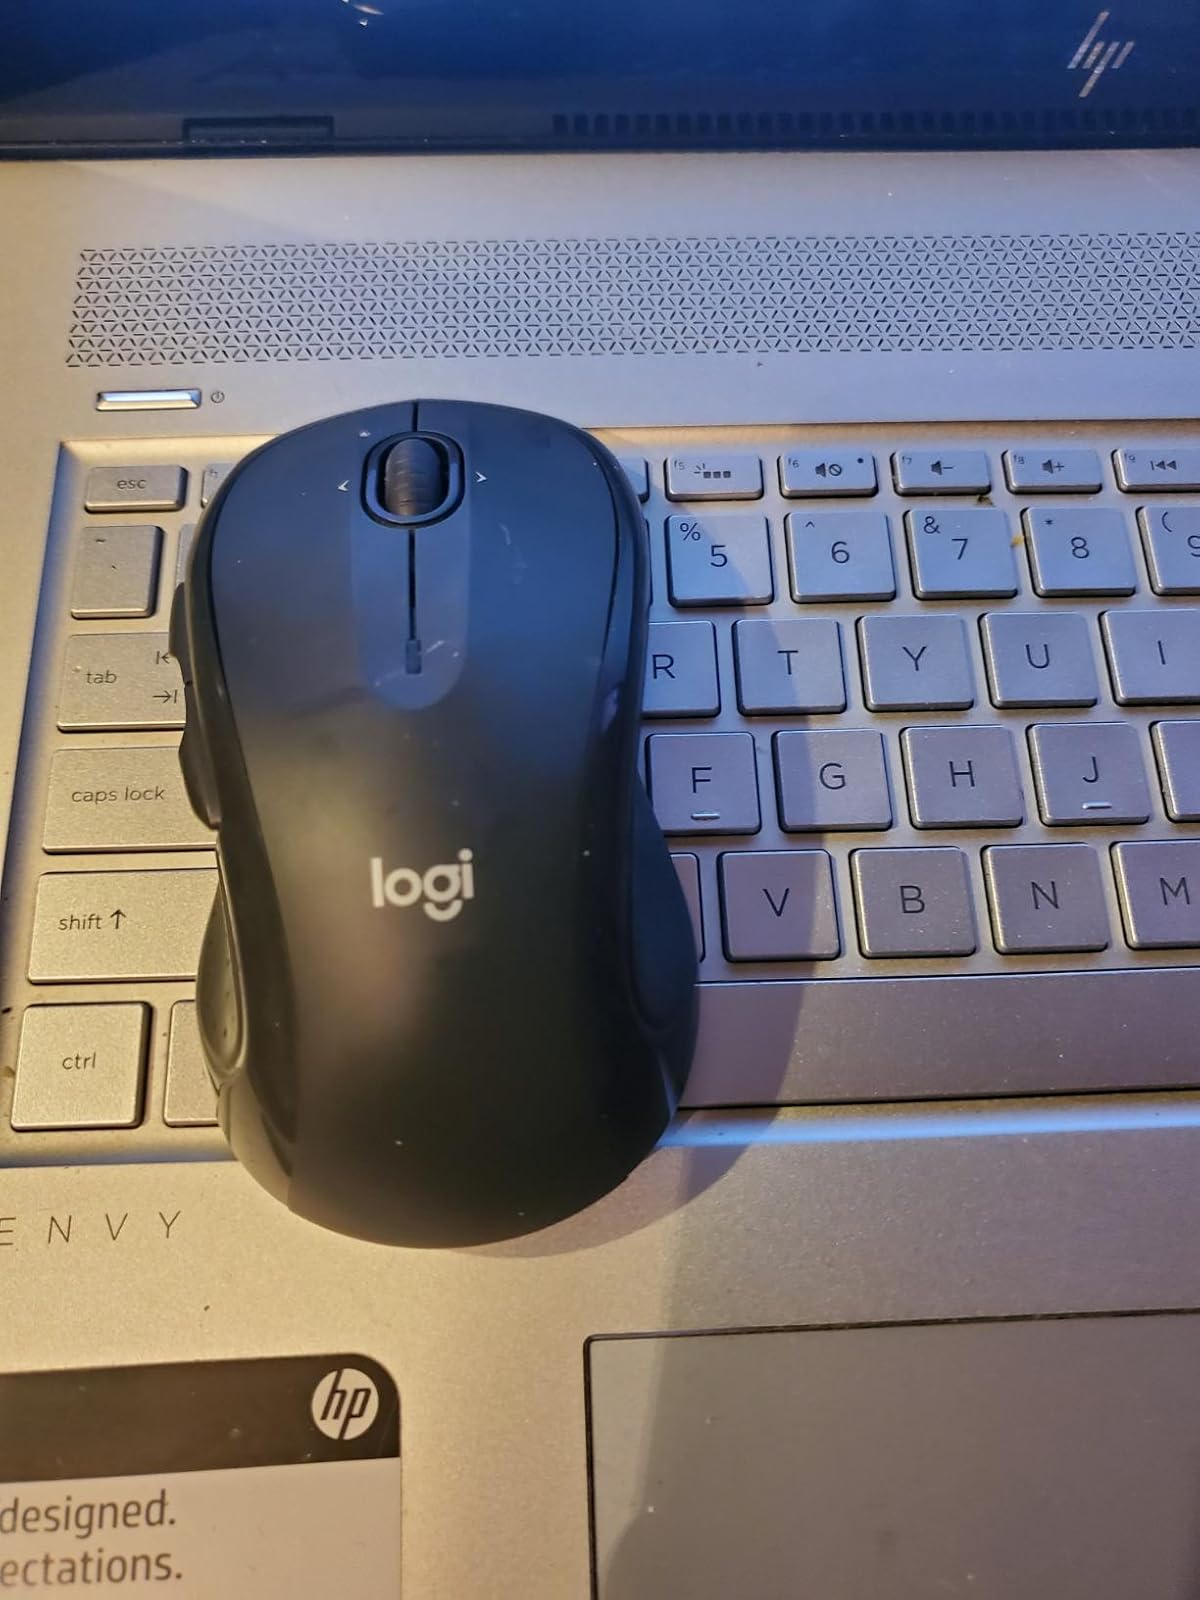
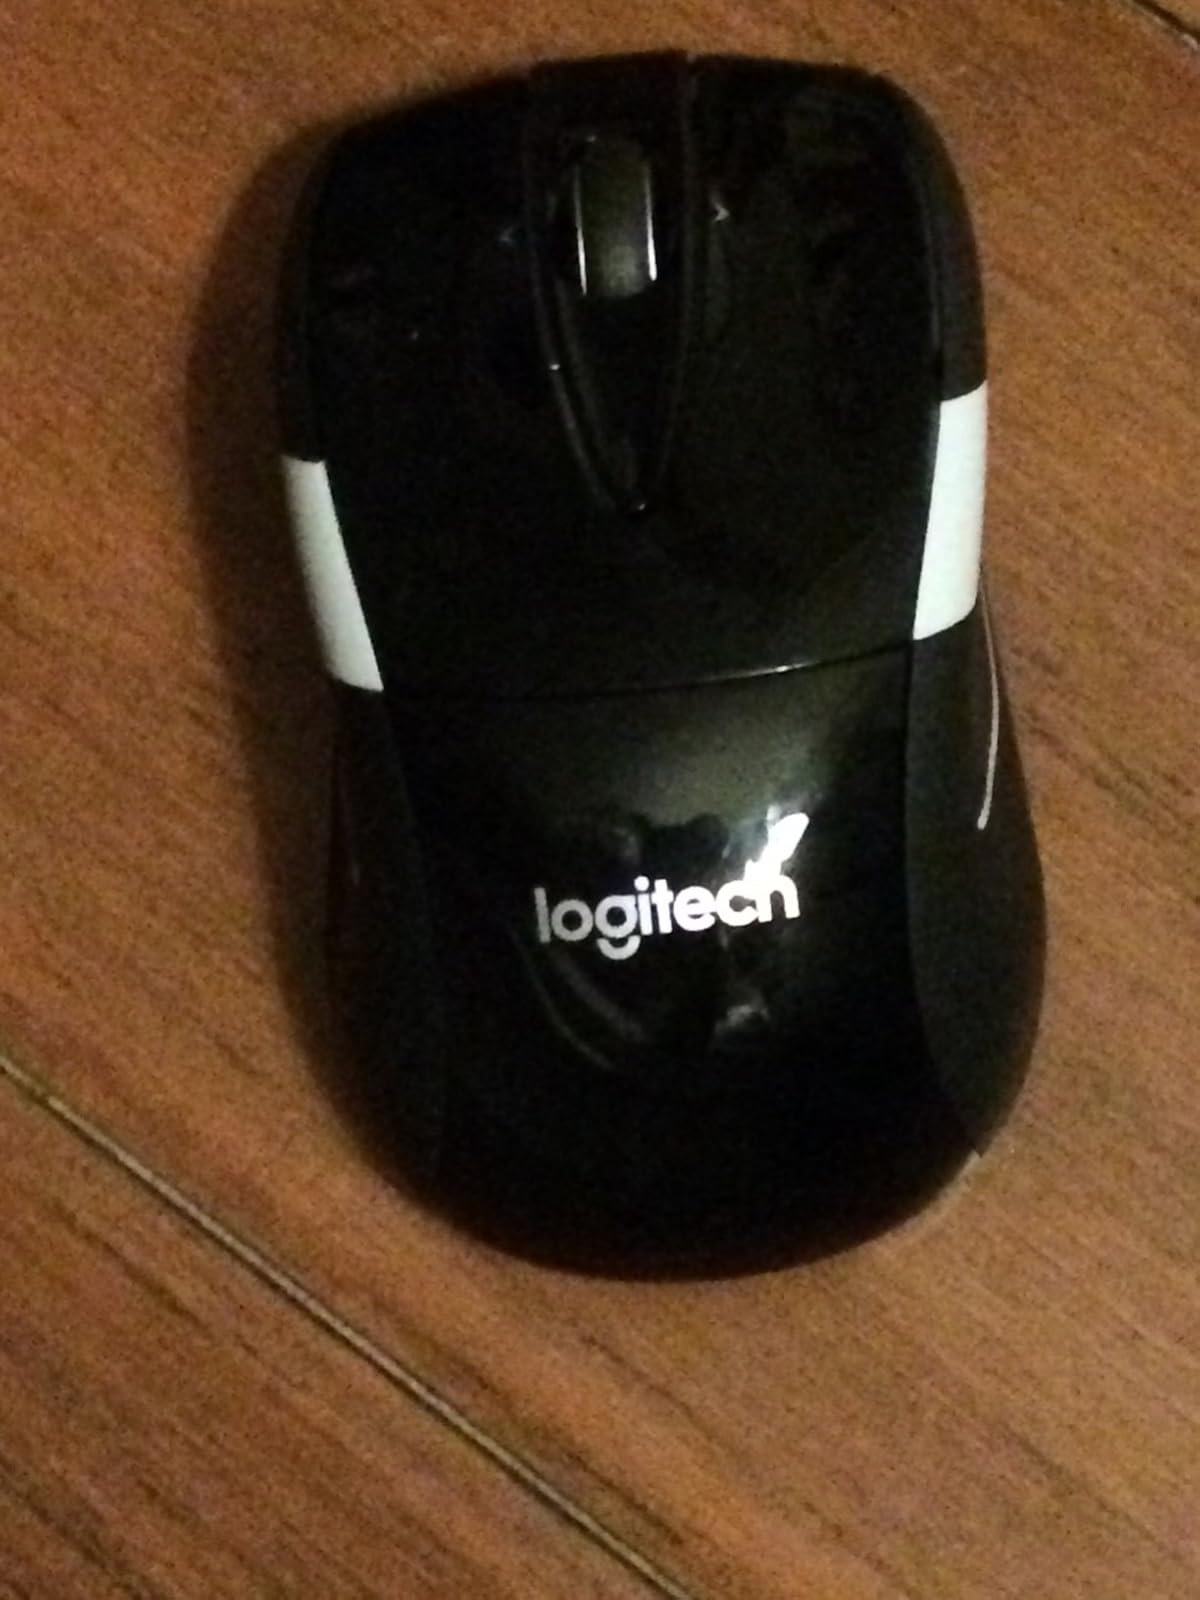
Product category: mouse
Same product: no